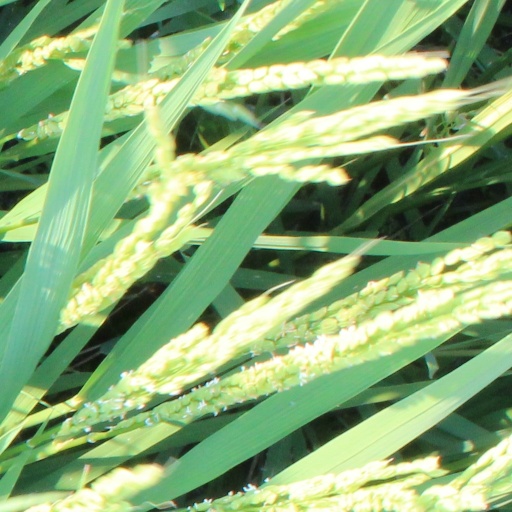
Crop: rice